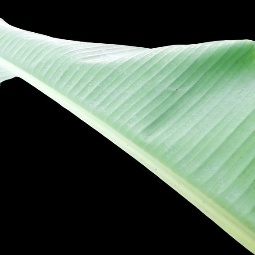
Label: Healthy